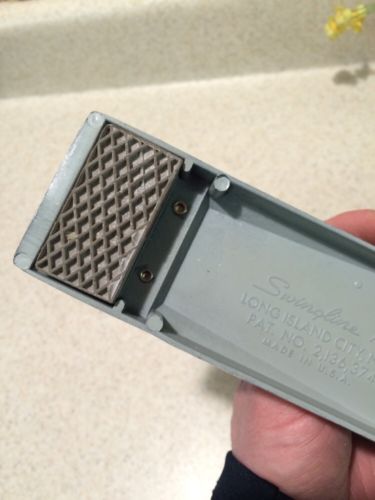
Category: stapler